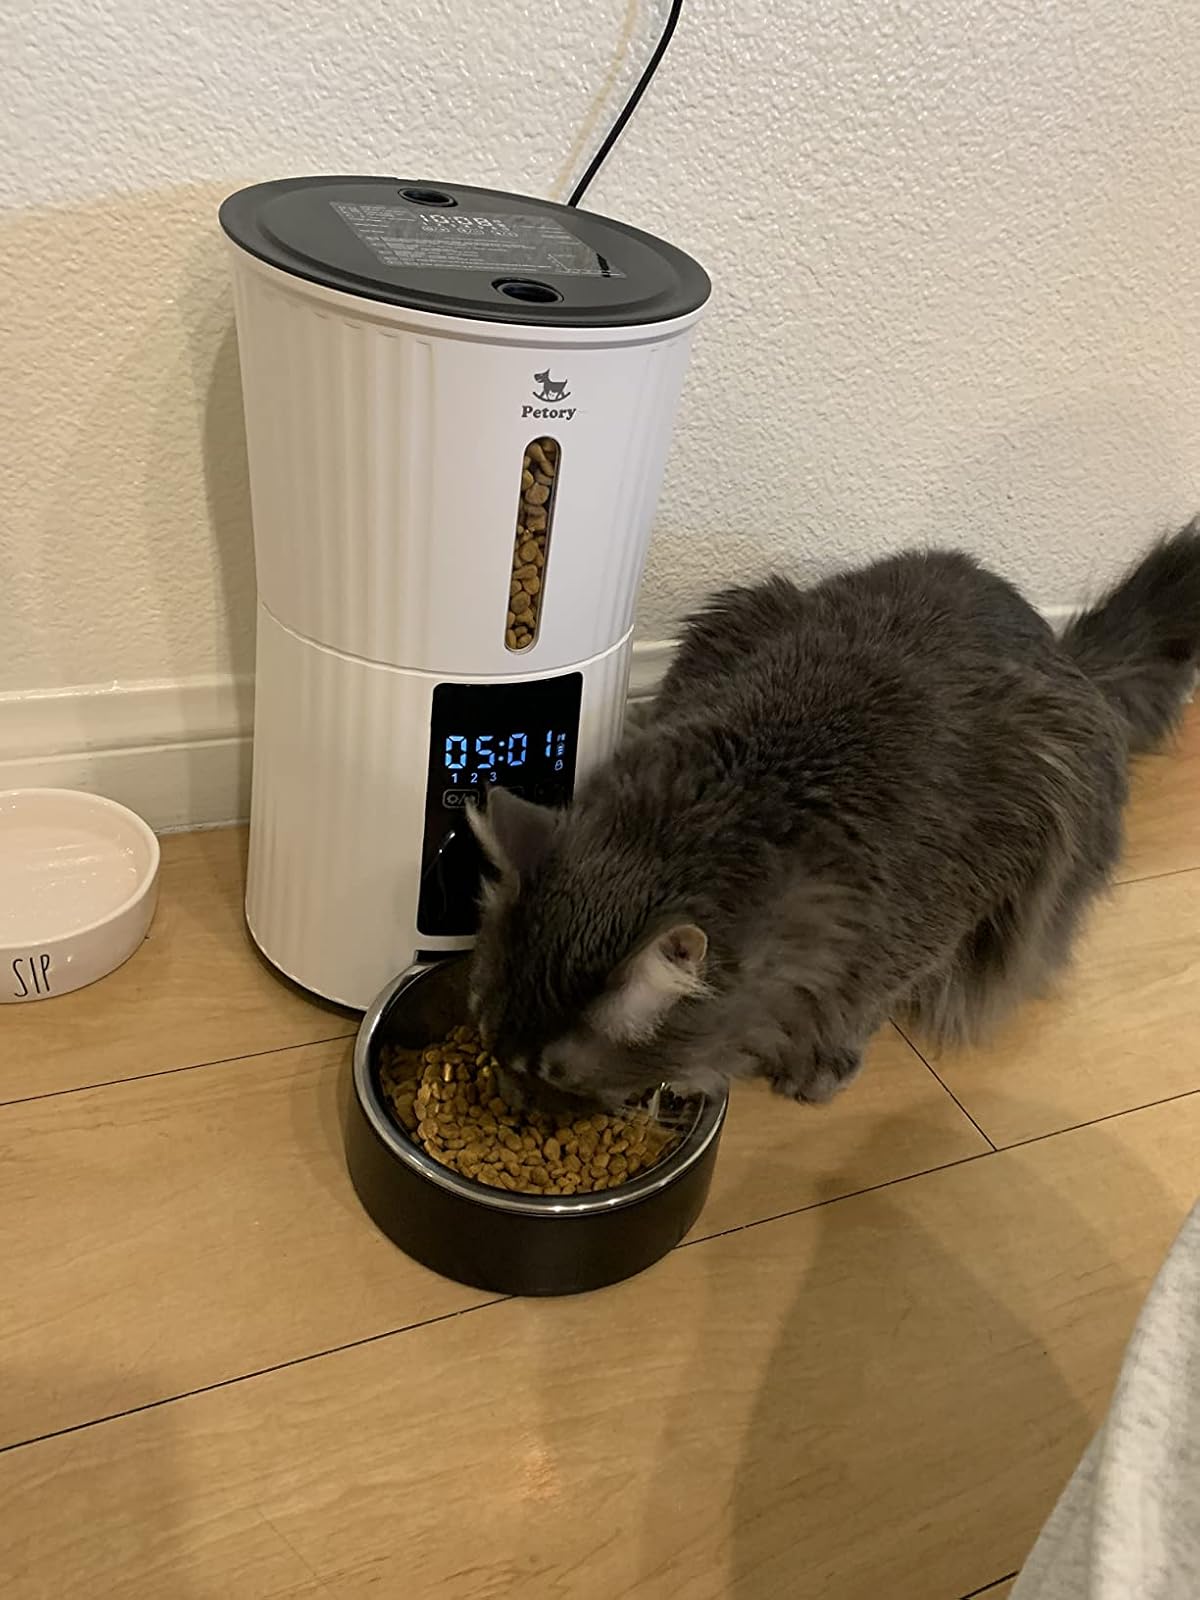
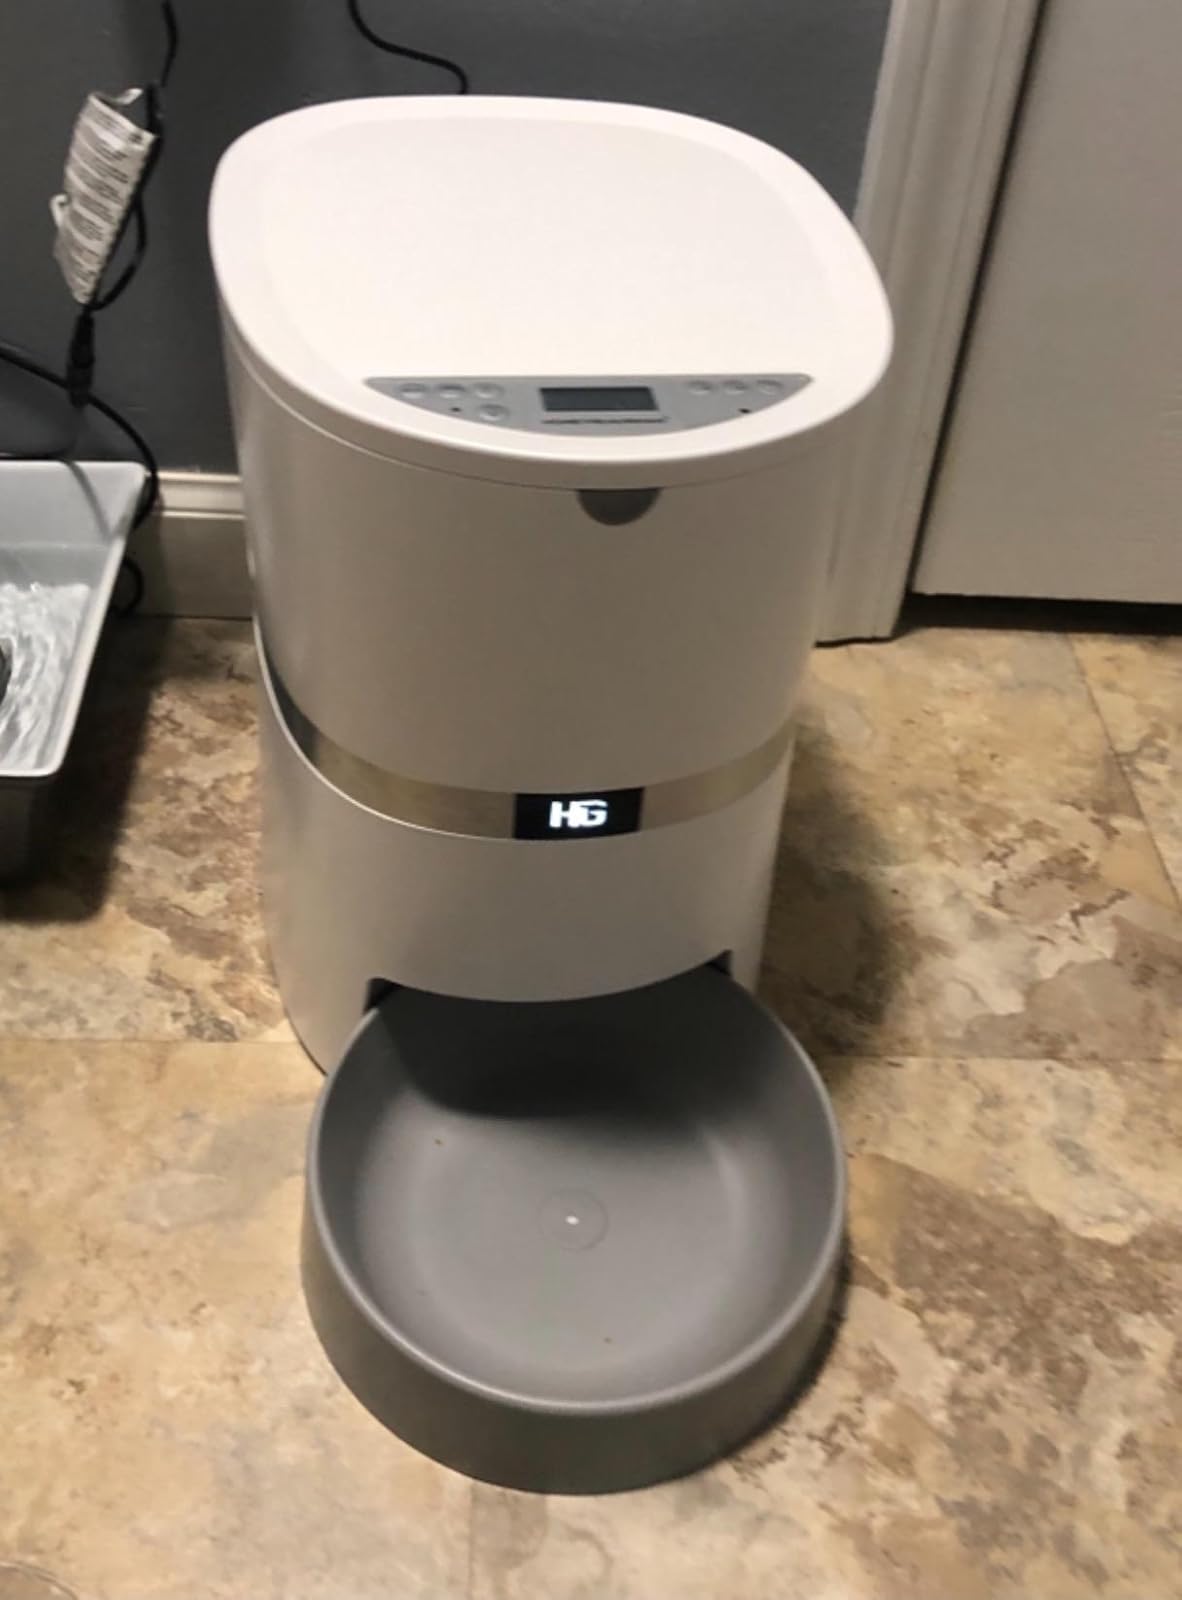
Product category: items_feeder
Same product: no